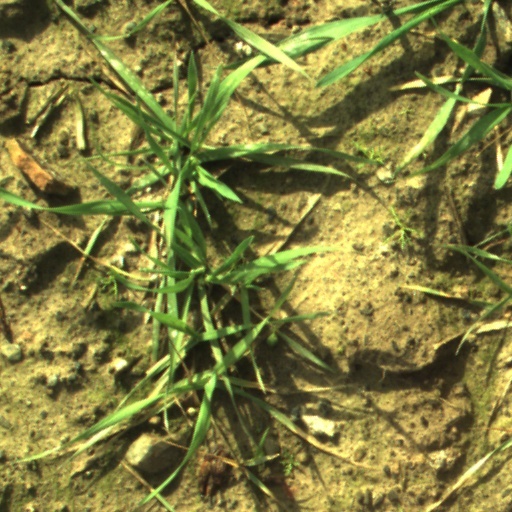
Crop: wheat